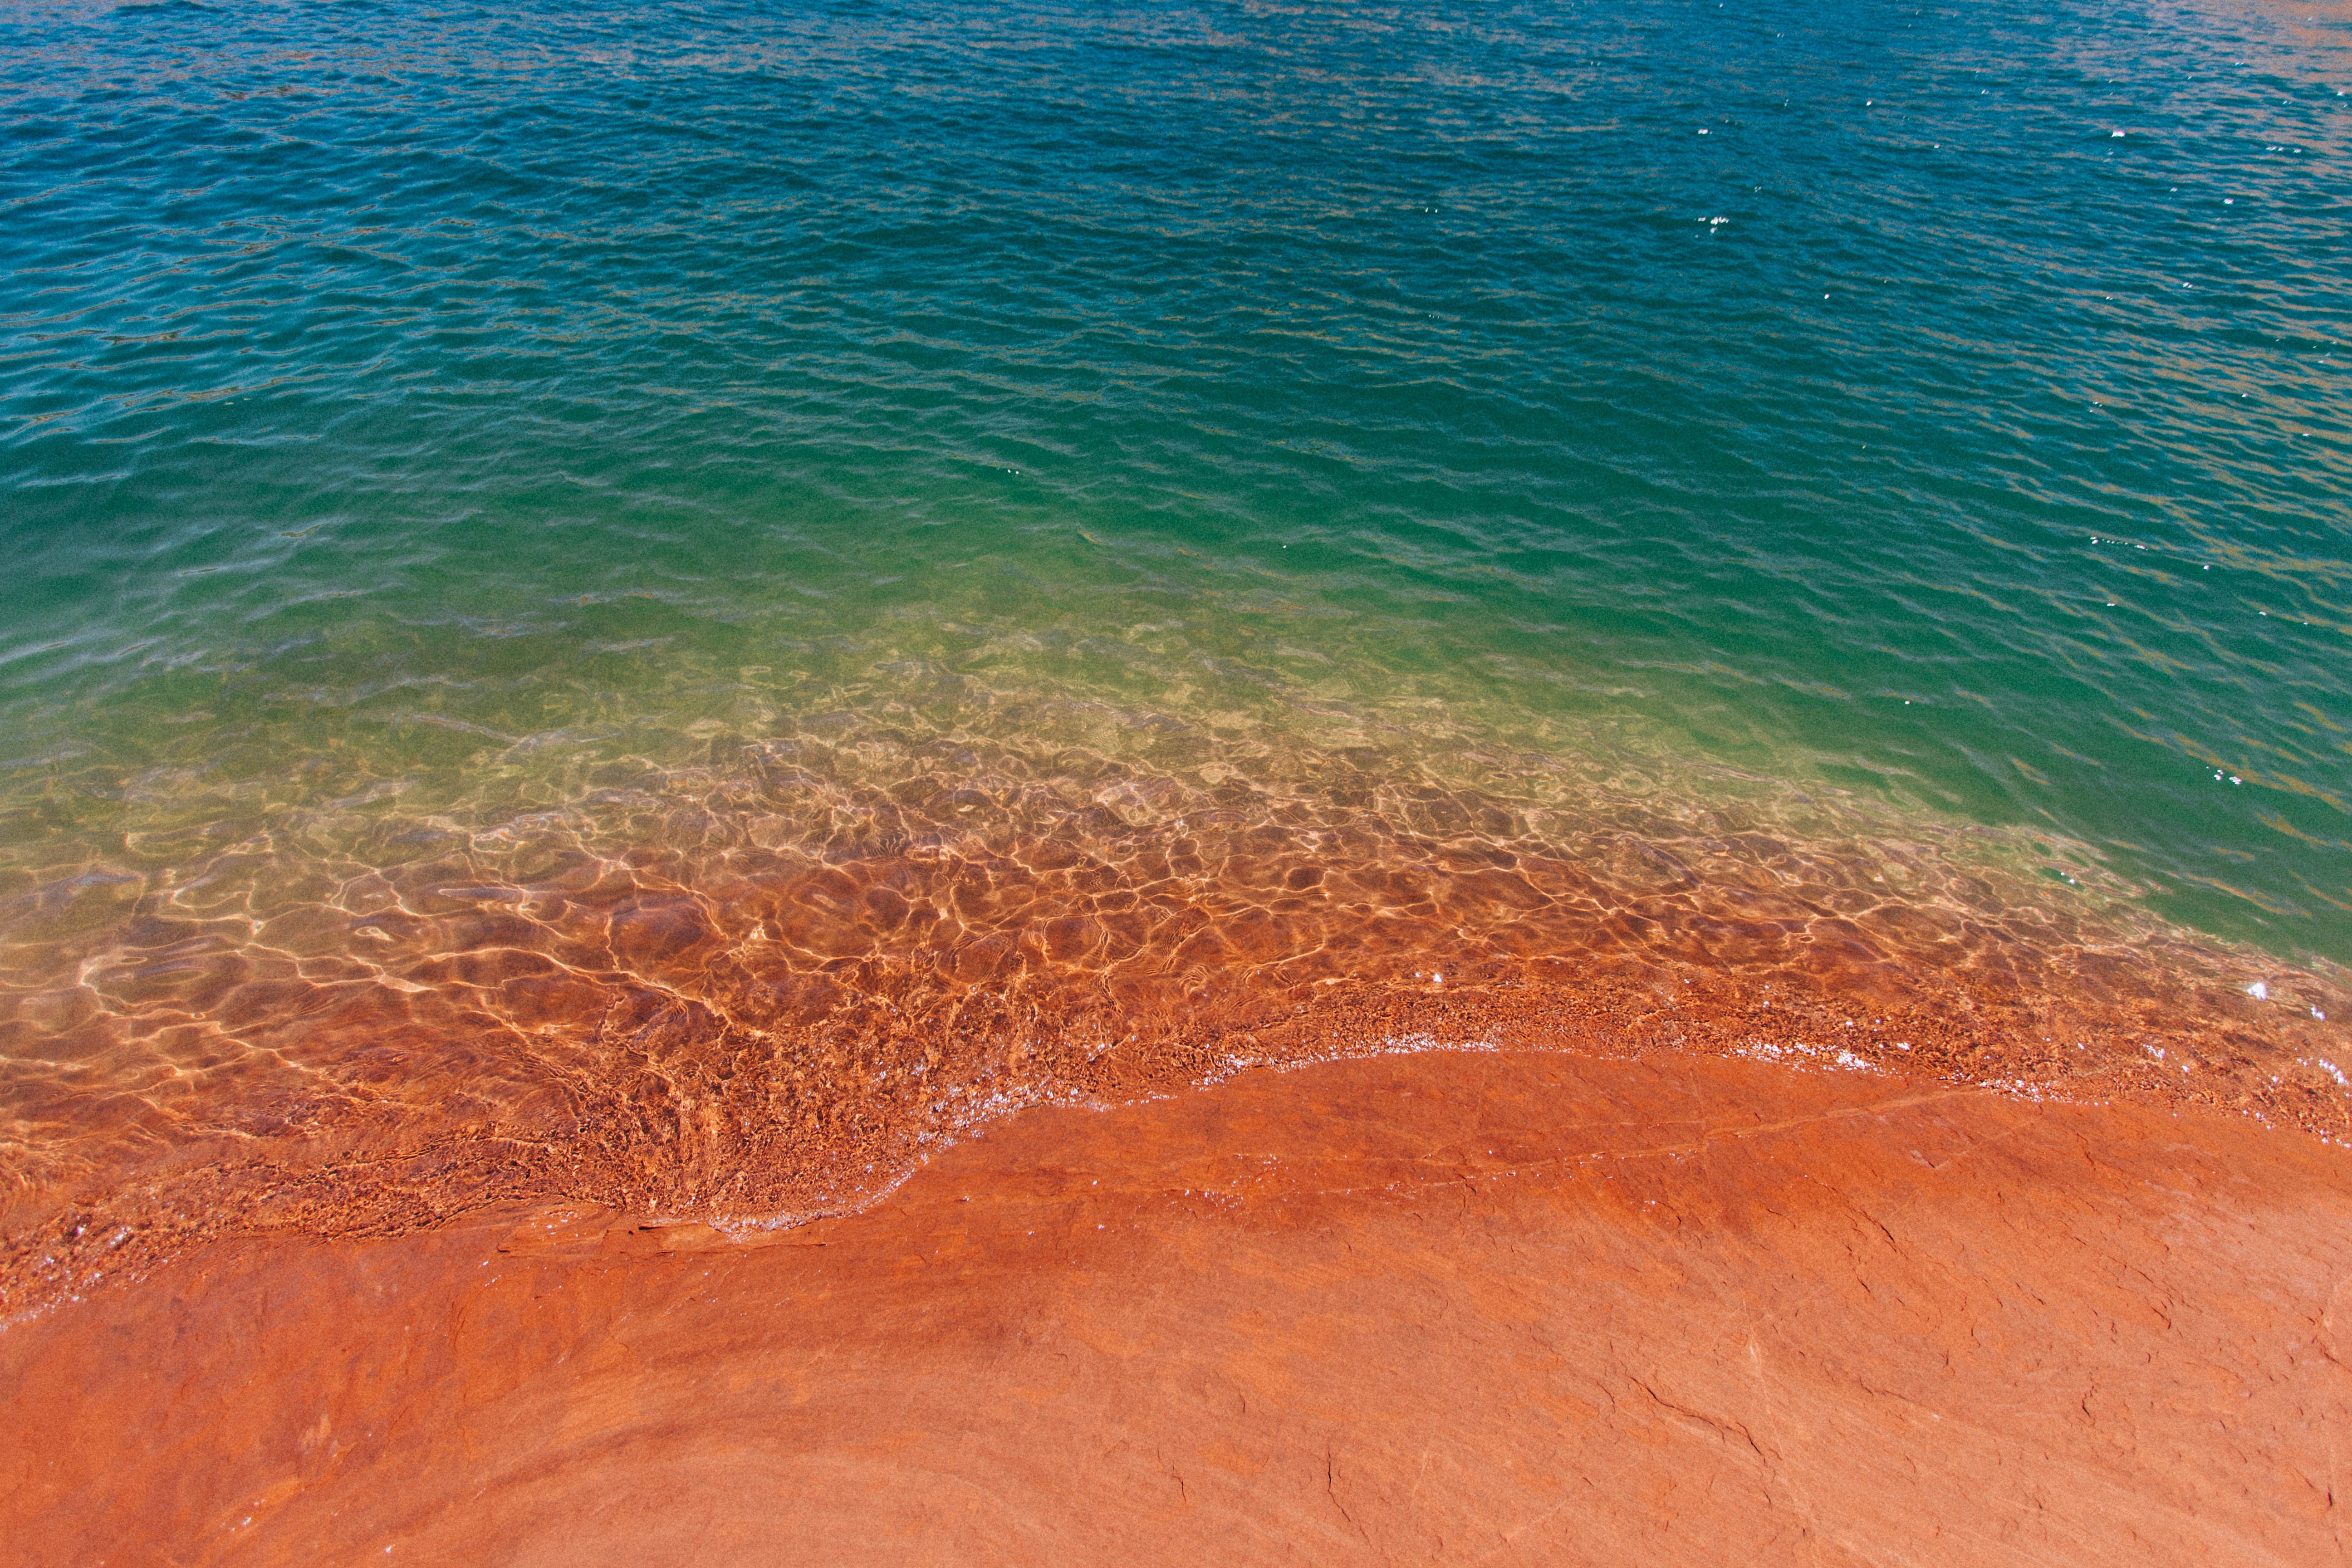
beach, sea, coast, water, sand, ocean, horizon, sunlight, shore, wave, cliff, seascape, seashore, terrain, material, cape, wind wave